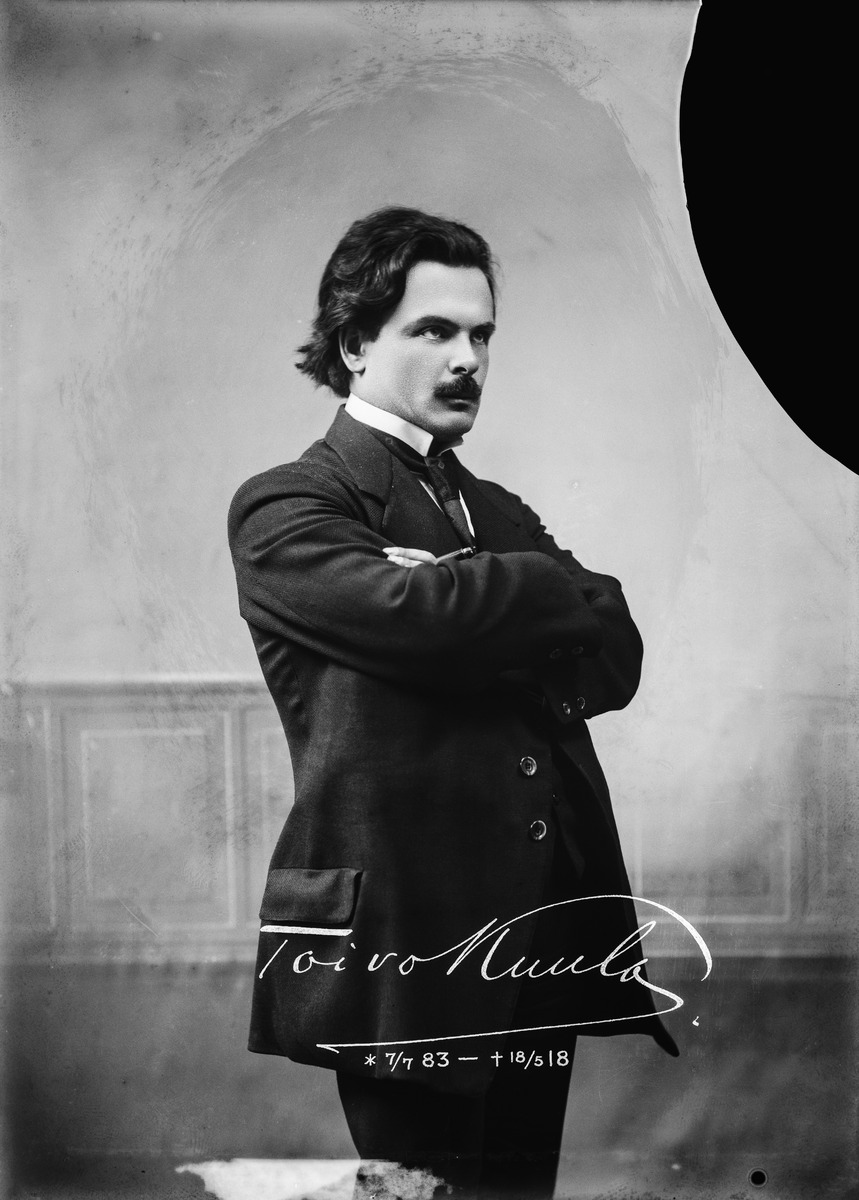
Toivo Kuula todennäköisesti W
sisällön kuvaus: Toivo Kuula todennäköisesti W. Dufvan valokuvaamossa Oulussa. mustavalkoinen
Ajankohta: kuvausaika 1910-11
Aiheet: Kuula, Toivo, interiöörit, studiot, valokuvausliikkeet, säveltäjät, miesten puvut, viikset, signeeraukset